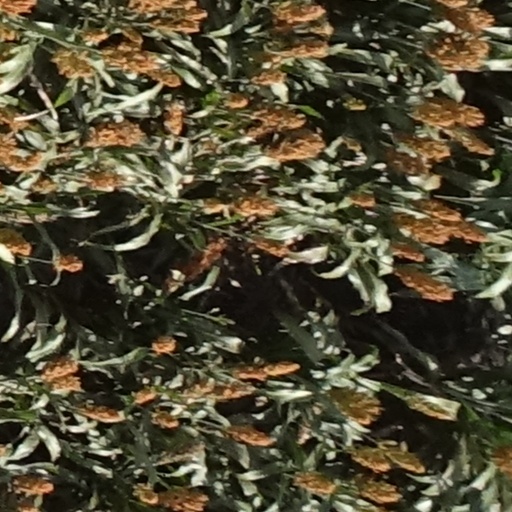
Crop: sorghum